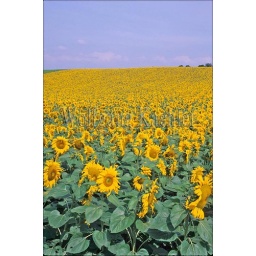
Germany, near mainz, sunflower field